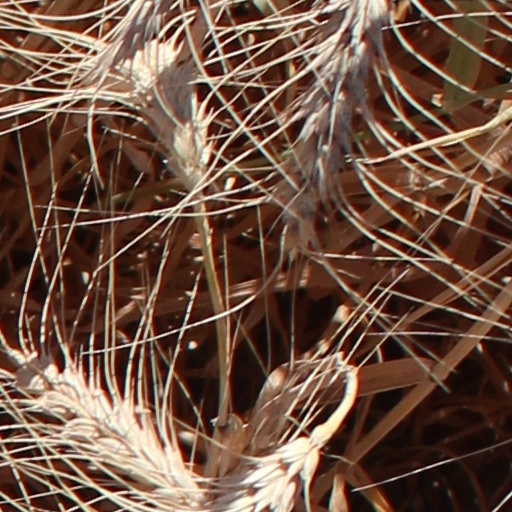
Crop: wheat